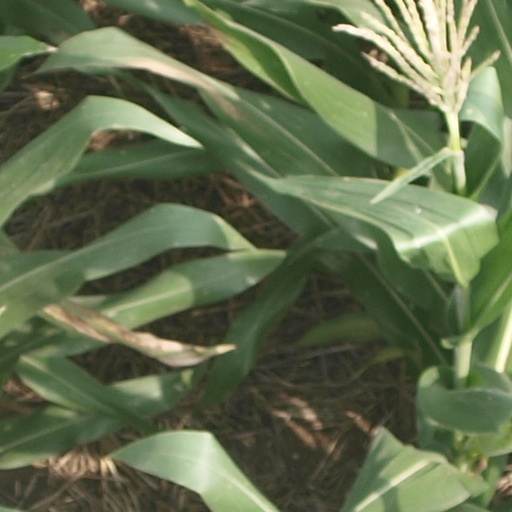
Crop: maize; corn